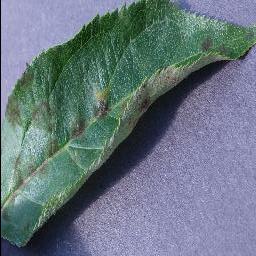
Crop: apple
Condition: scab